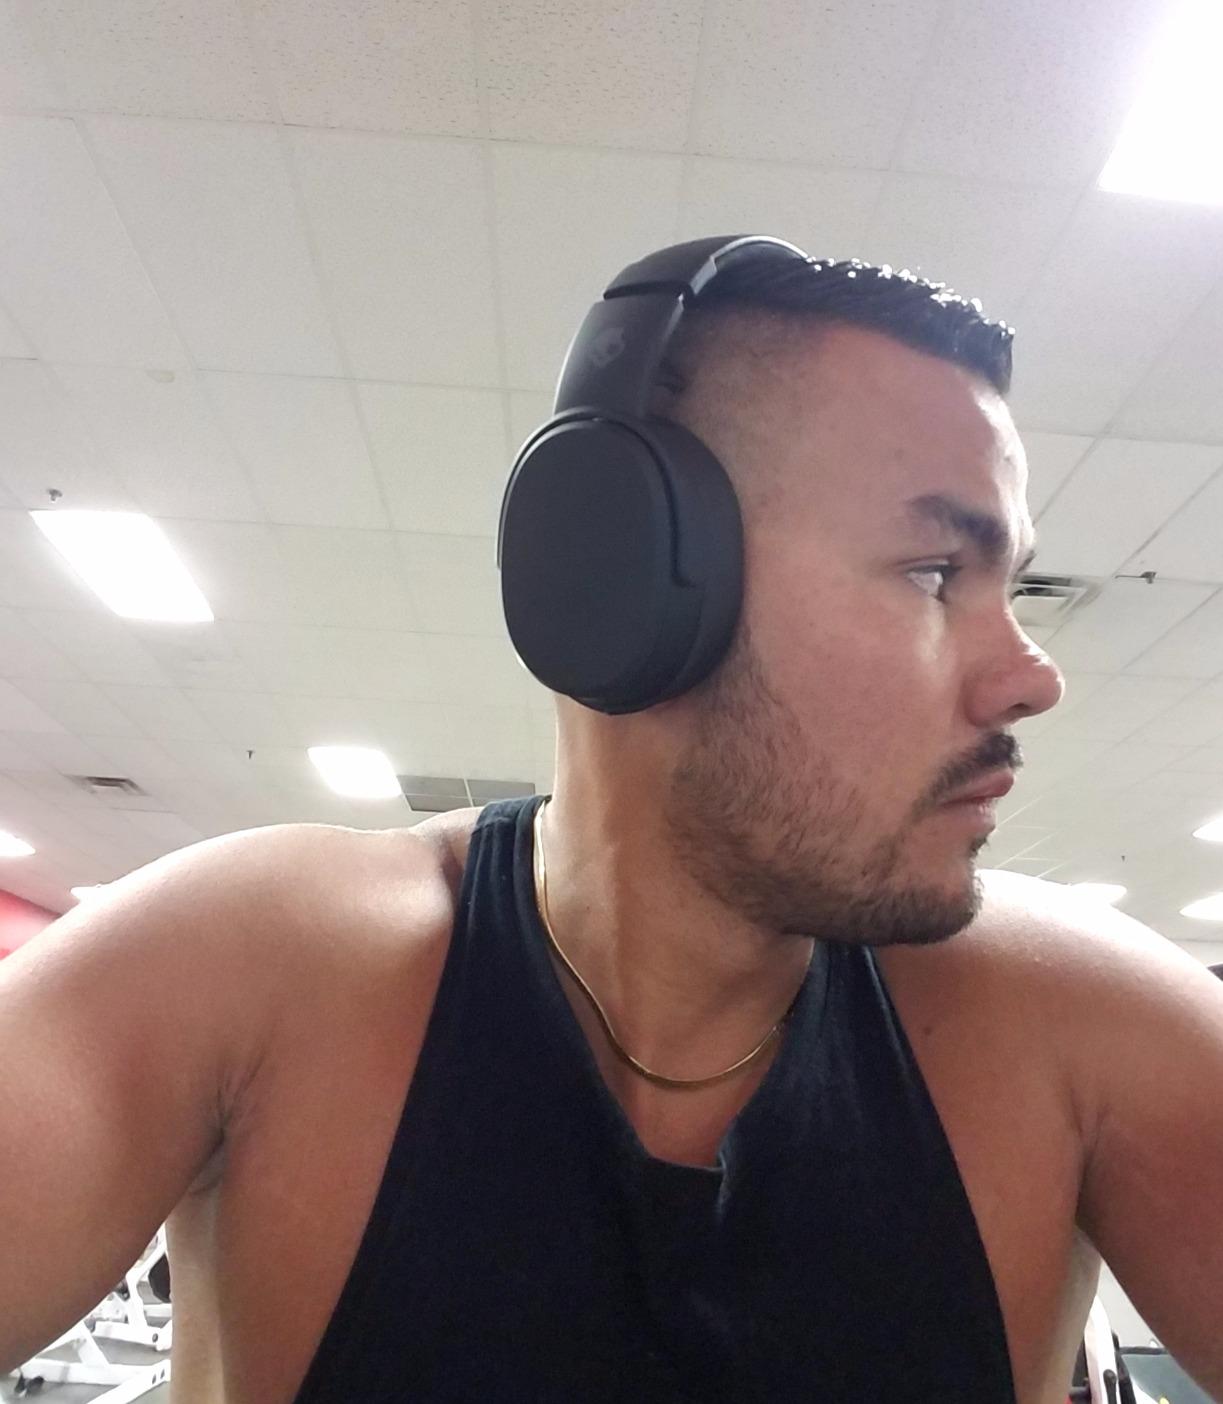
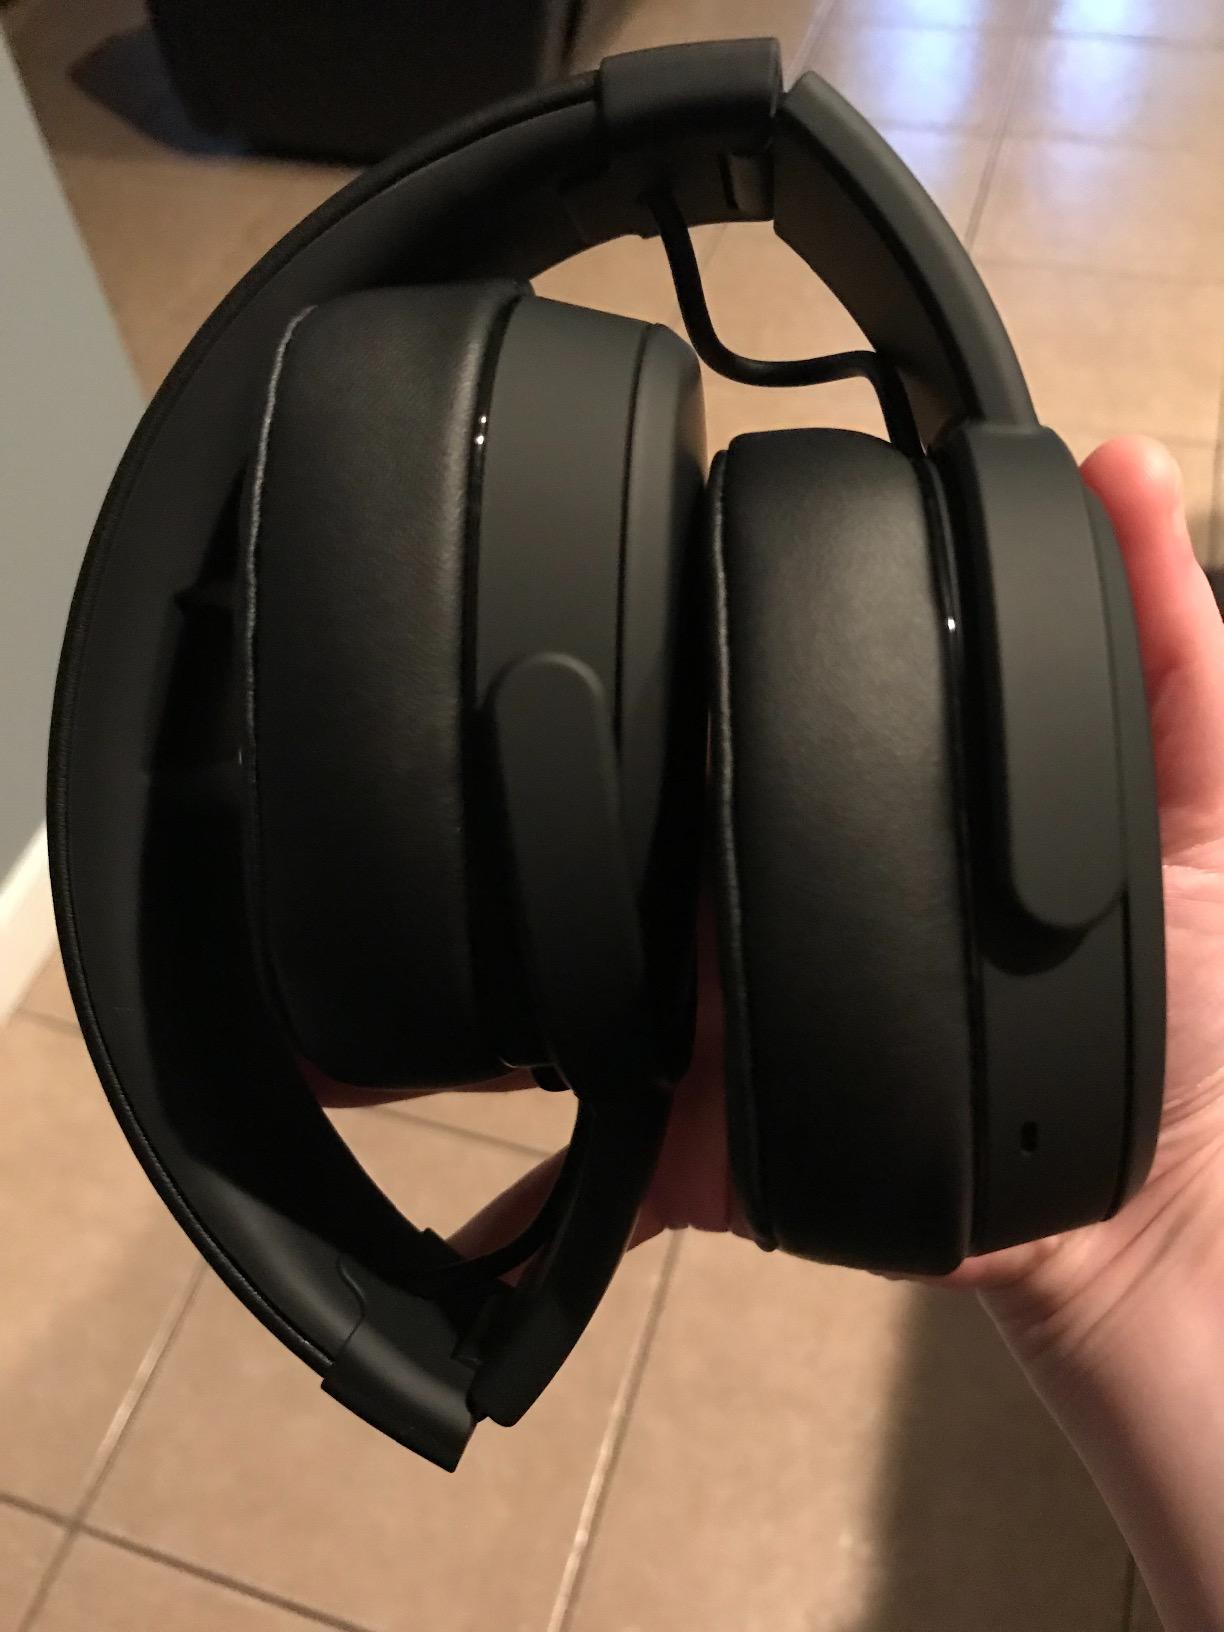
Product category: headphones
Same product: yes